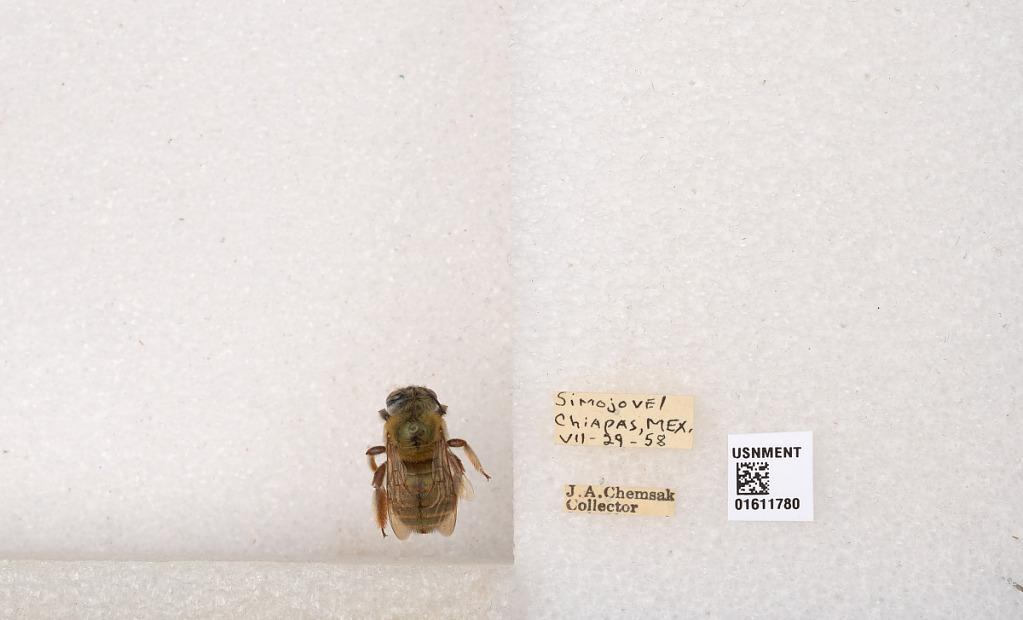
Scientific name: Xylocopa (Schonnherria) viridis Smith
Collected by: J. Chemsak
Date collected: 1958-7-29
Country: Mexico
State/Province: Chiapas
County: Simojovel
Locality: Simojovel